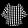
Label: Shirt